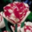
Label: tulip